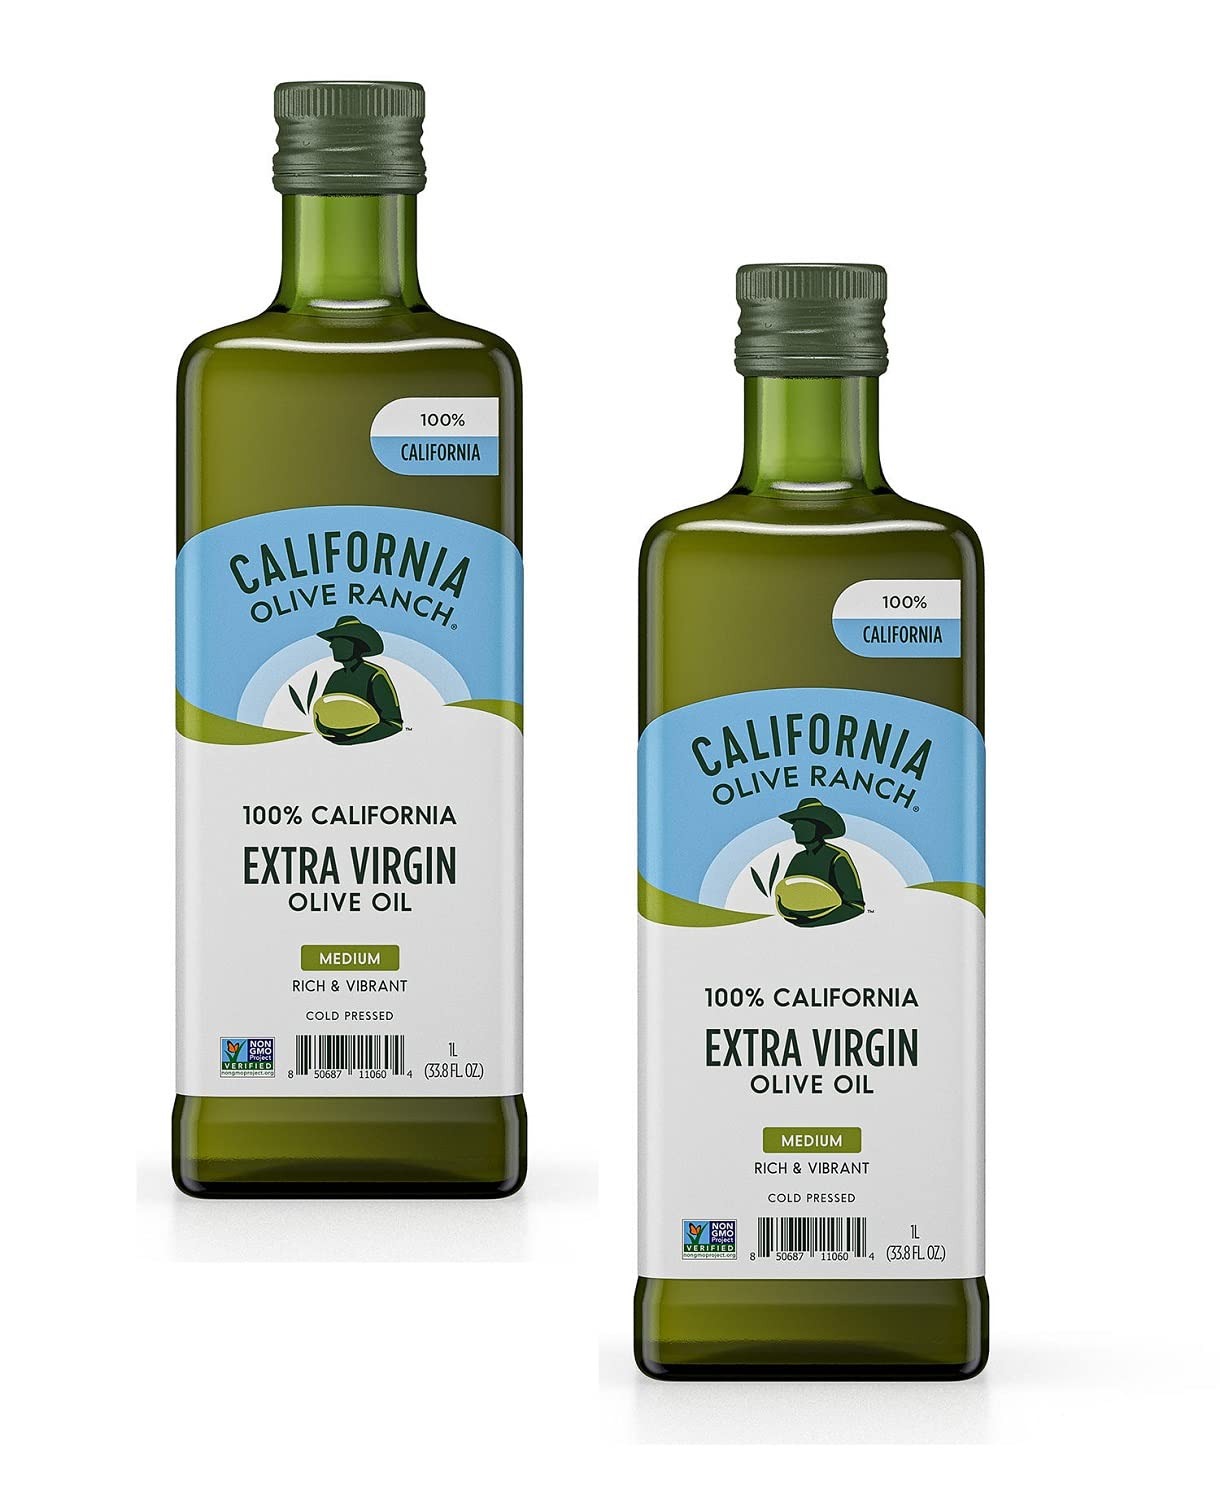
Item Name: 100% California Extra Virgin Olive Oil (MEDIUM) Rich & Vibrant Cold Press Two Bottles 33.8 fl. oz/1L. each
Value: 33.8
Unit: Fl Oz

Price: 59.99